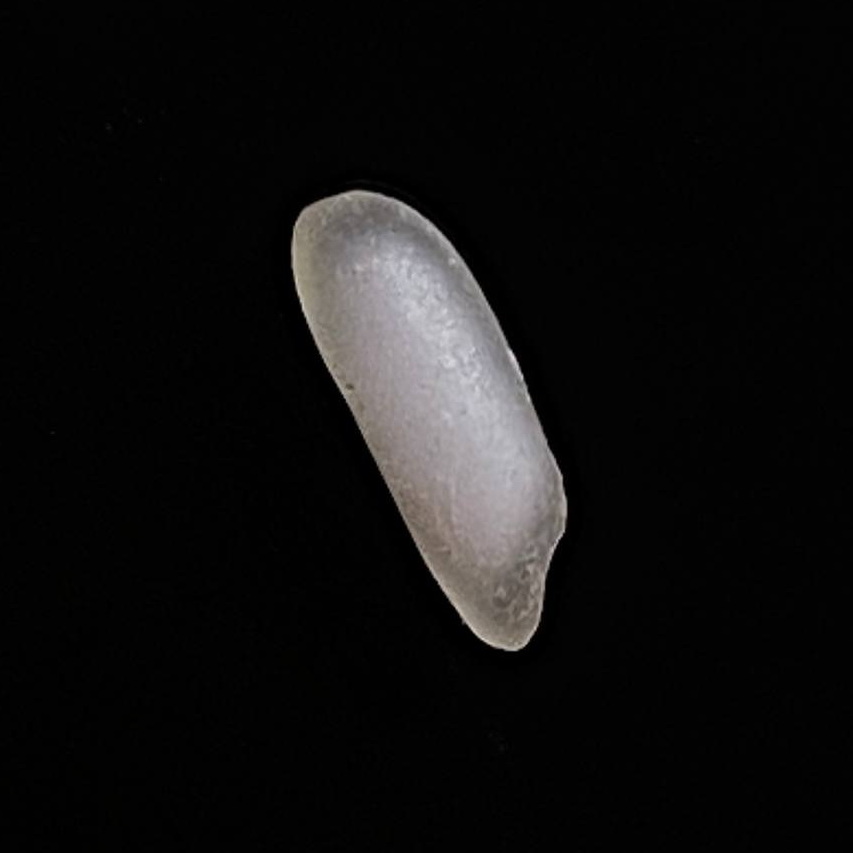
Rice variety: BR29